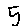
Label: 5